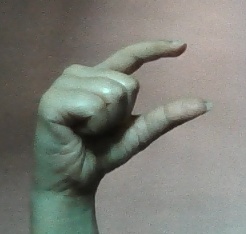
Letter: dal